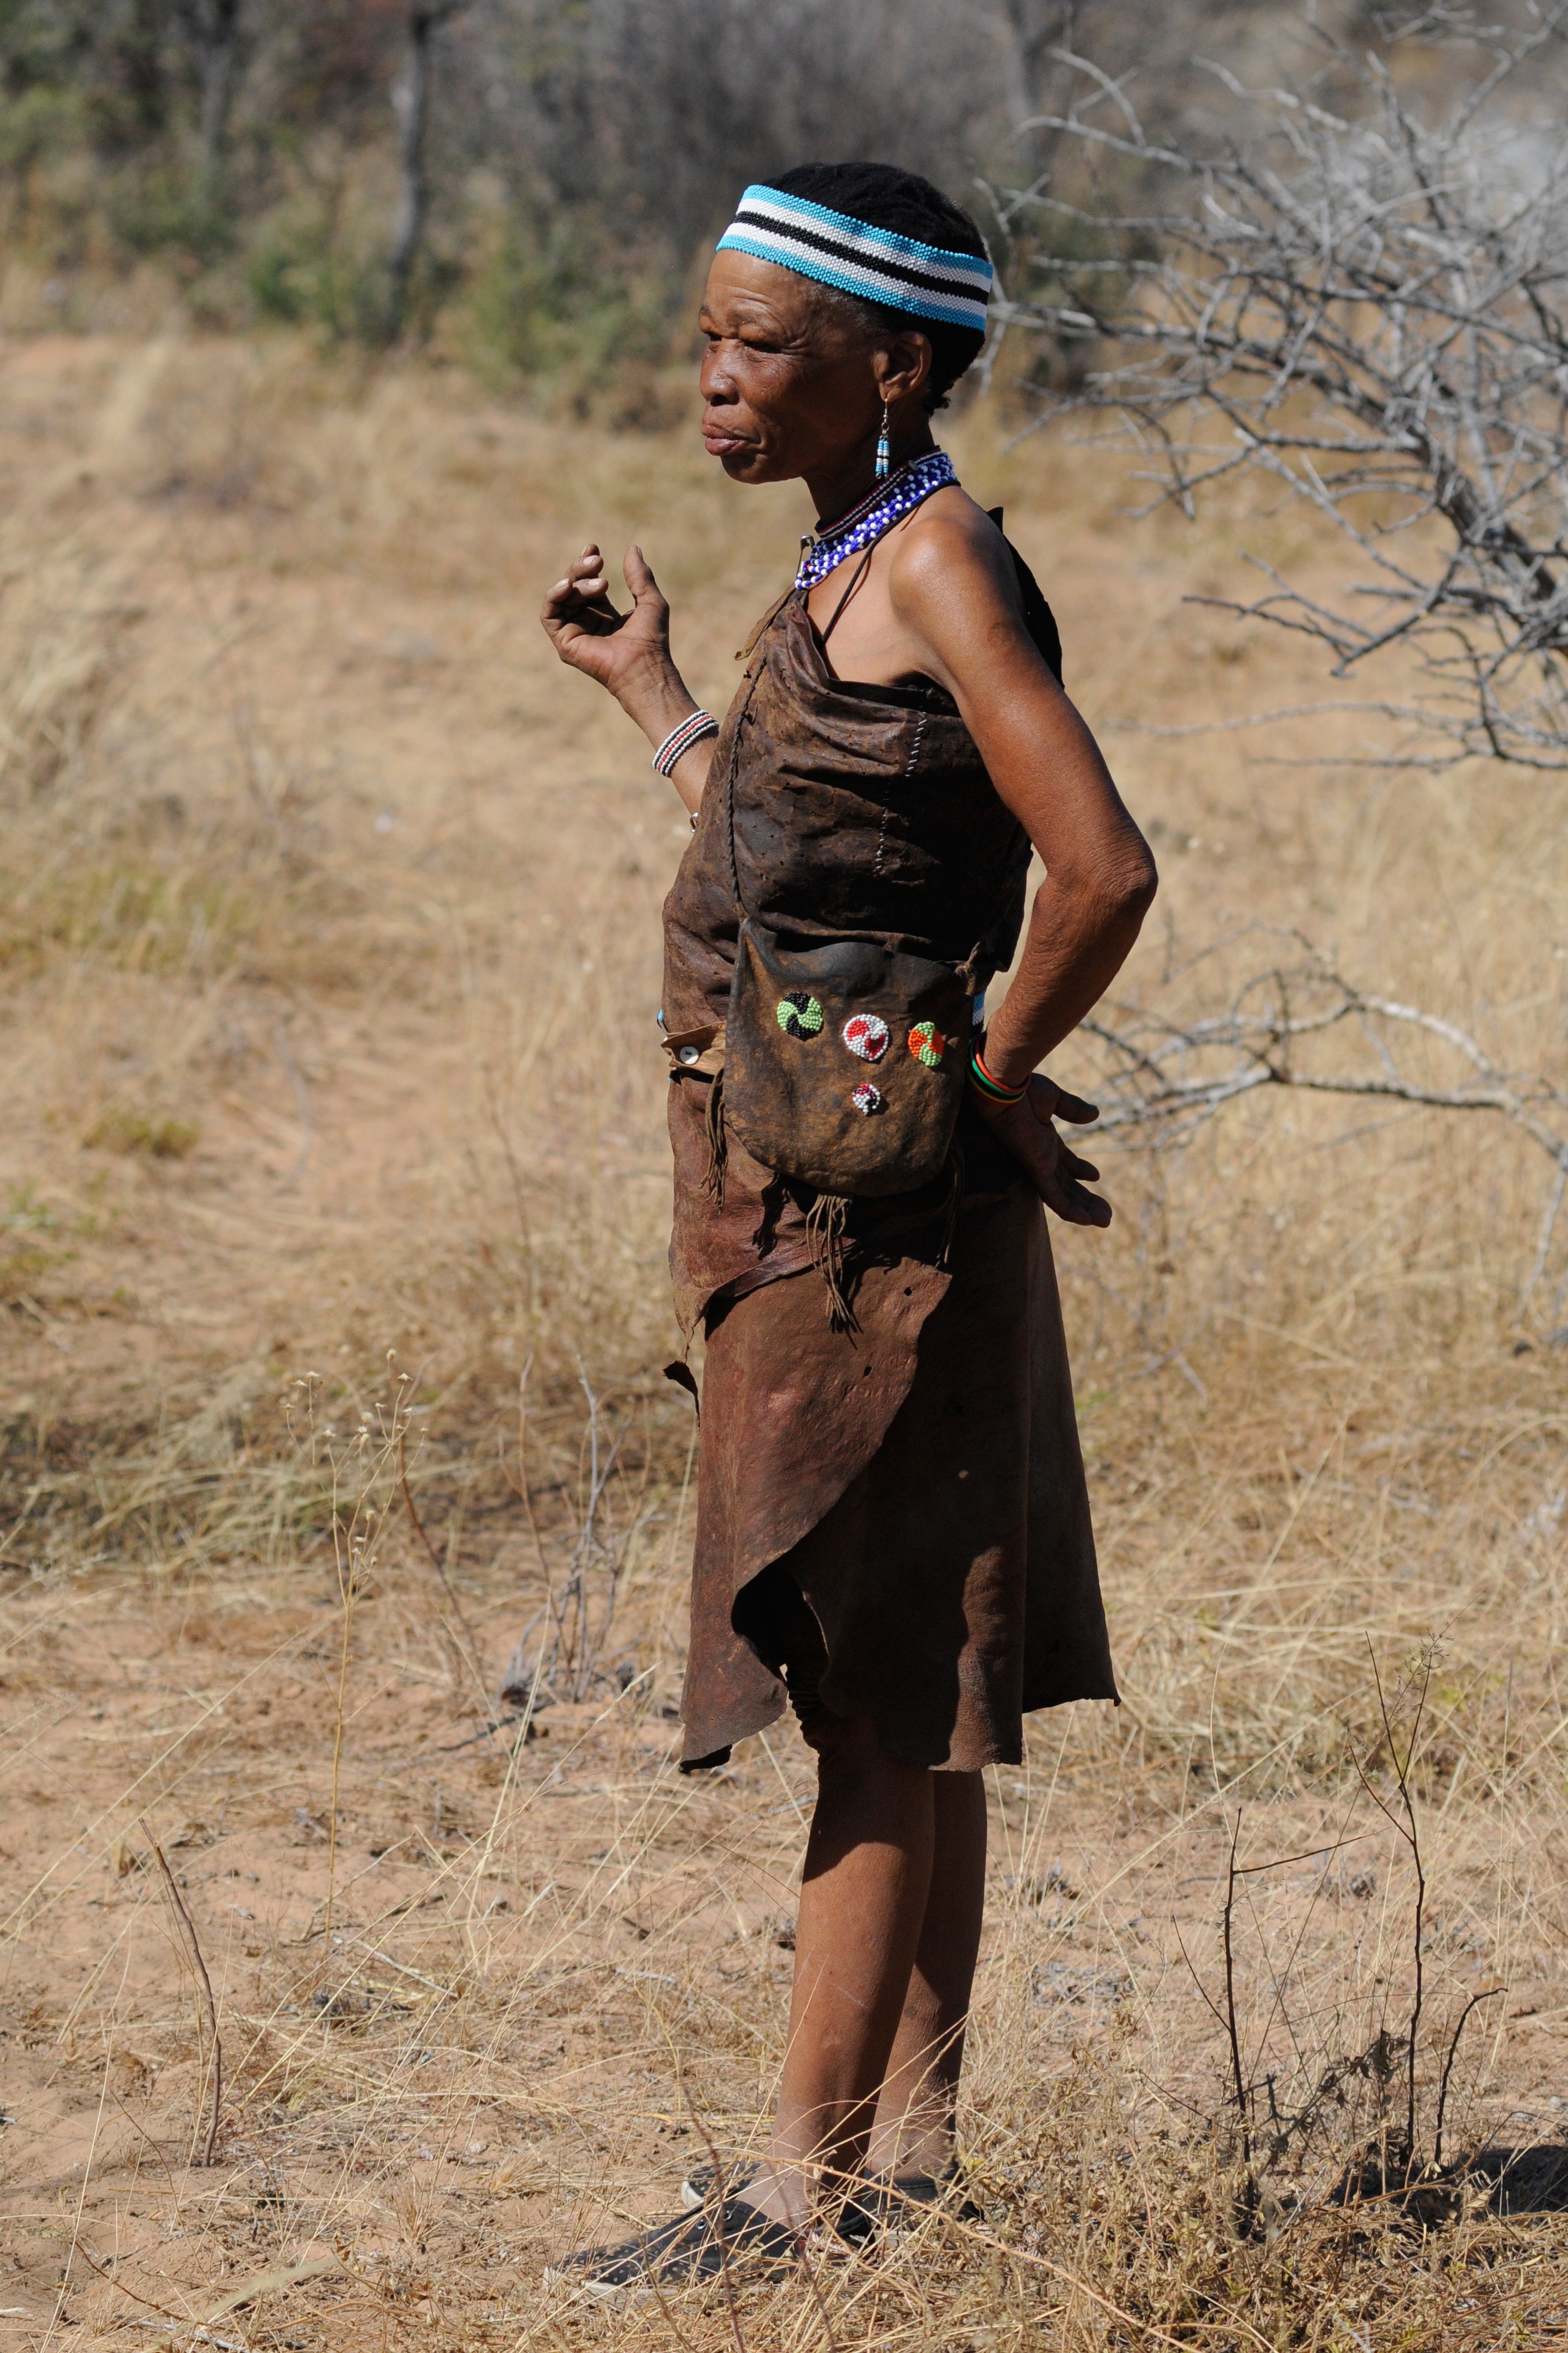
people, woman, tribe, san, tradition, botswana, indigenous culture, buschman